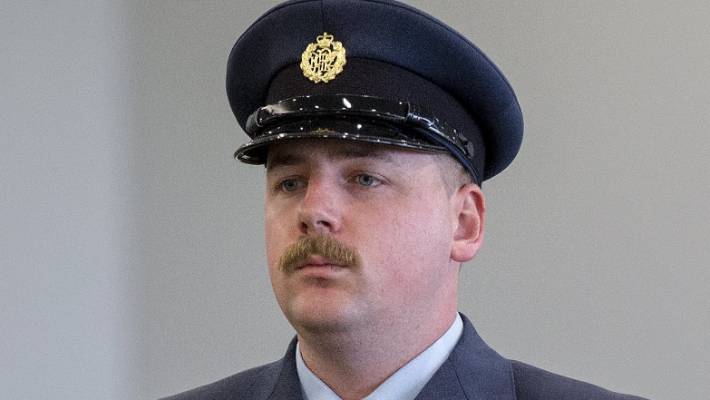
Gender: men